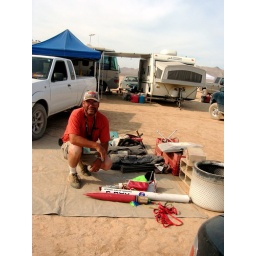
Lost radio tracking signal. Someone called my home phone #. David called my cell phone in NV and we retrieved the rocket.